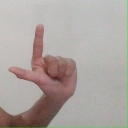
अक्षर: ल